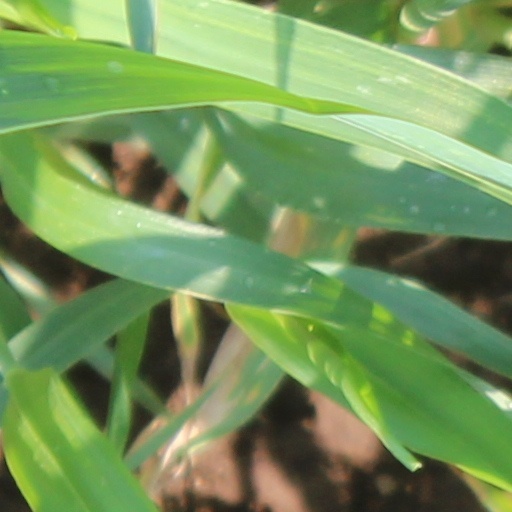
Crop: wheat